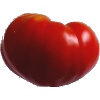
Label: Tomato 3